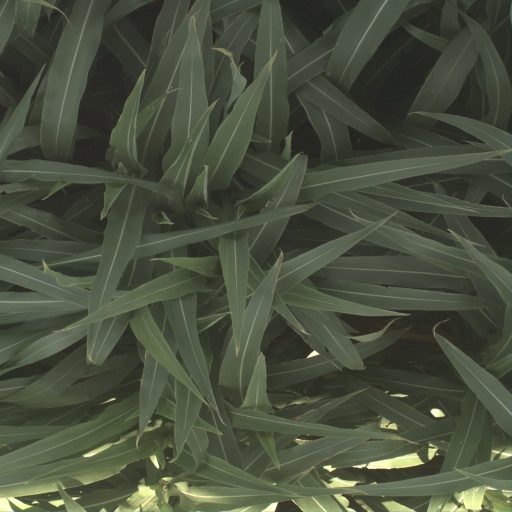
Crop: sorghum